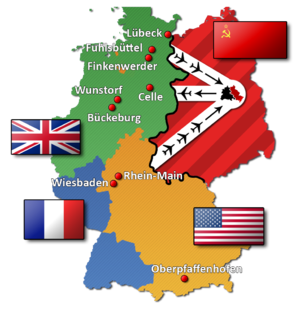
Carte du blocus de Berlin
Le pont aérien de Berlin approvisionne la ville de Berlin grâce aux avions des Alliés occidentaux, pendant le blocus.
Pendant la période de la Guerre froide, les couloirs aériens de Berlin-Ouest, également connus sous le nom de zone de contrôle et couloirs de Berlin, étaient trois couloirs aériens réglementés affectés au trafic aérien civil et militaire des pays du bloc de l'Ouest entre Berlin-Ouest et l'Allemagne de l'Ouest, passant au-dessus du territoire de l'Allemagne de l'Est. Les couloirs et la zone de contrôle étaient physiquement centrés sur et sous le contrôle du centre de sécurité aérienne de Berlin, dirigé par les Alliés et situé à Berlin-Ouest.
Le blocus de Berlin est l'un des épisodes majeurs de la guerre froide en Europe durant lequel les Soviétiques bloquent les accès terrestres vers Berlin des trois puissances occidentales qui en retour organisent un grand pont aérien pour ravitailler leurs garnisons et les populations civiles berlinoises.
La guerre froide est la période de tensions et de confrontations idéologiques et politiques entre les deux superpuissances que furent les États-Unis et l’URSS et leurs alliés respectifs, entre 1947 et la dislocation de l'Union soviétique en 1991.
Un pont aérien est un système de transport aéroporté. Apparu lorsque les avions de transport sont devenus courants, il est notamment utilisé lorsqu'il y a blocage des autres modes de transport. Un tel blocage peut survenir pendant une crise géopolitique ou à la suite d'un séisme important. Système de transport notablement plus coûteux que les autres, il est surtout utilisé dans le cadre d'opérations militaires ou humanitaires.